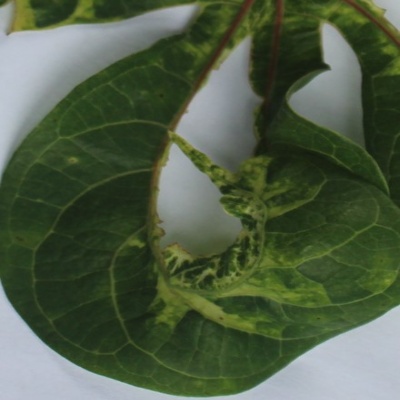
Crop: Cassava
Condition: mosaic